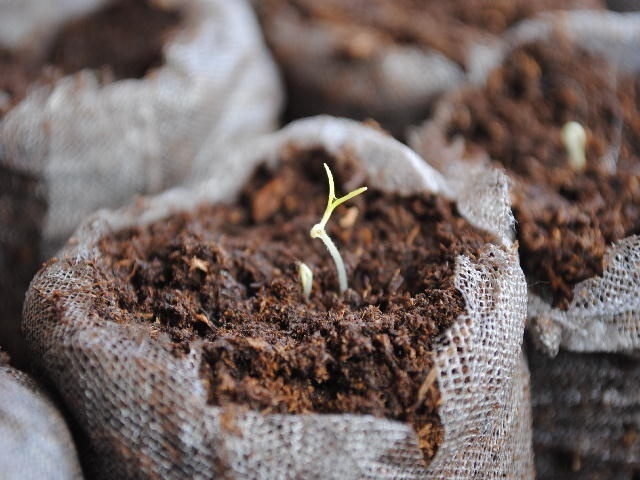
Label: not_food